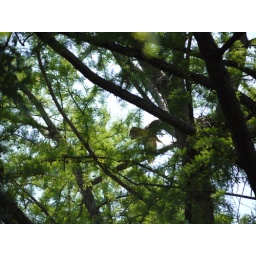
Martha spotted this red-shouldered hawk in a tree in the yard where we were staying.